Peter Thomas Stanford

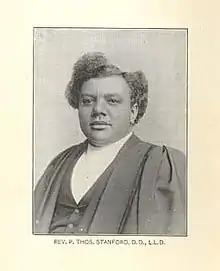

Stanford never knew his father, who was sold by slave traders before he was born. When he was a toddler, his enslavers made him an orphan by selling his mother Caroline. As a young child, Stanford shared that he lived for two years among a community of Indigenous people, likely the Pamunkey Native American tribe. Over time, Stanford’s stories about his time with Algonquian-speaking people grew. In "The Plea" (1885), Stanford includes untranslated Algonquian songs, perhaps as a way to express some degree of fluency in the language and connection to the community. He then increases his claim in his second memoir, "From Bondage to Liberty" (1889). At the time, curiosity and exoticization of people from Africa, Asia, and India was commonplace among White European and European-descended communities, a large proportion of Stanford’s audience.